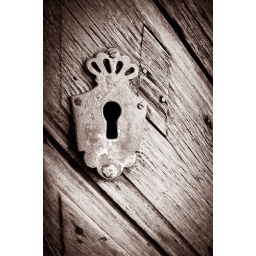
Lock of an old wooden door of the abbey in Vreta / Sweden.